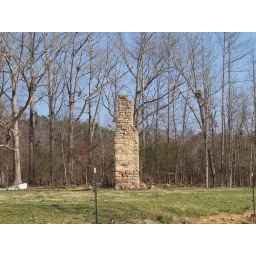
This chimney is in the same pasture as the house in the previous photo.